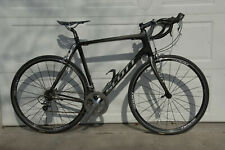
Vehicle type: Bikes